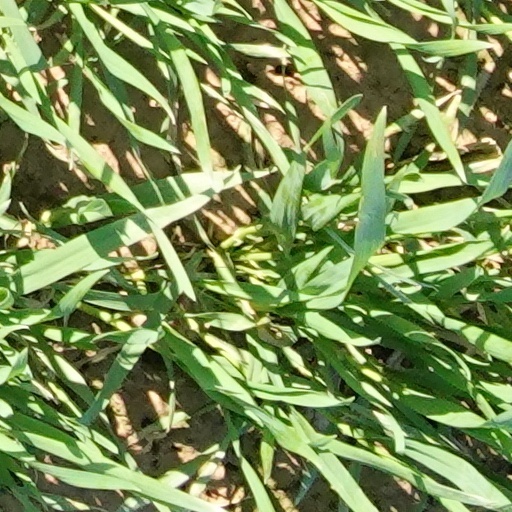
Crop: wheat